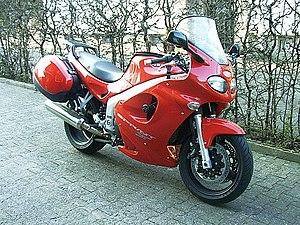
La Sprint est une moto routière sportive construite par la firme britannique Triumph.